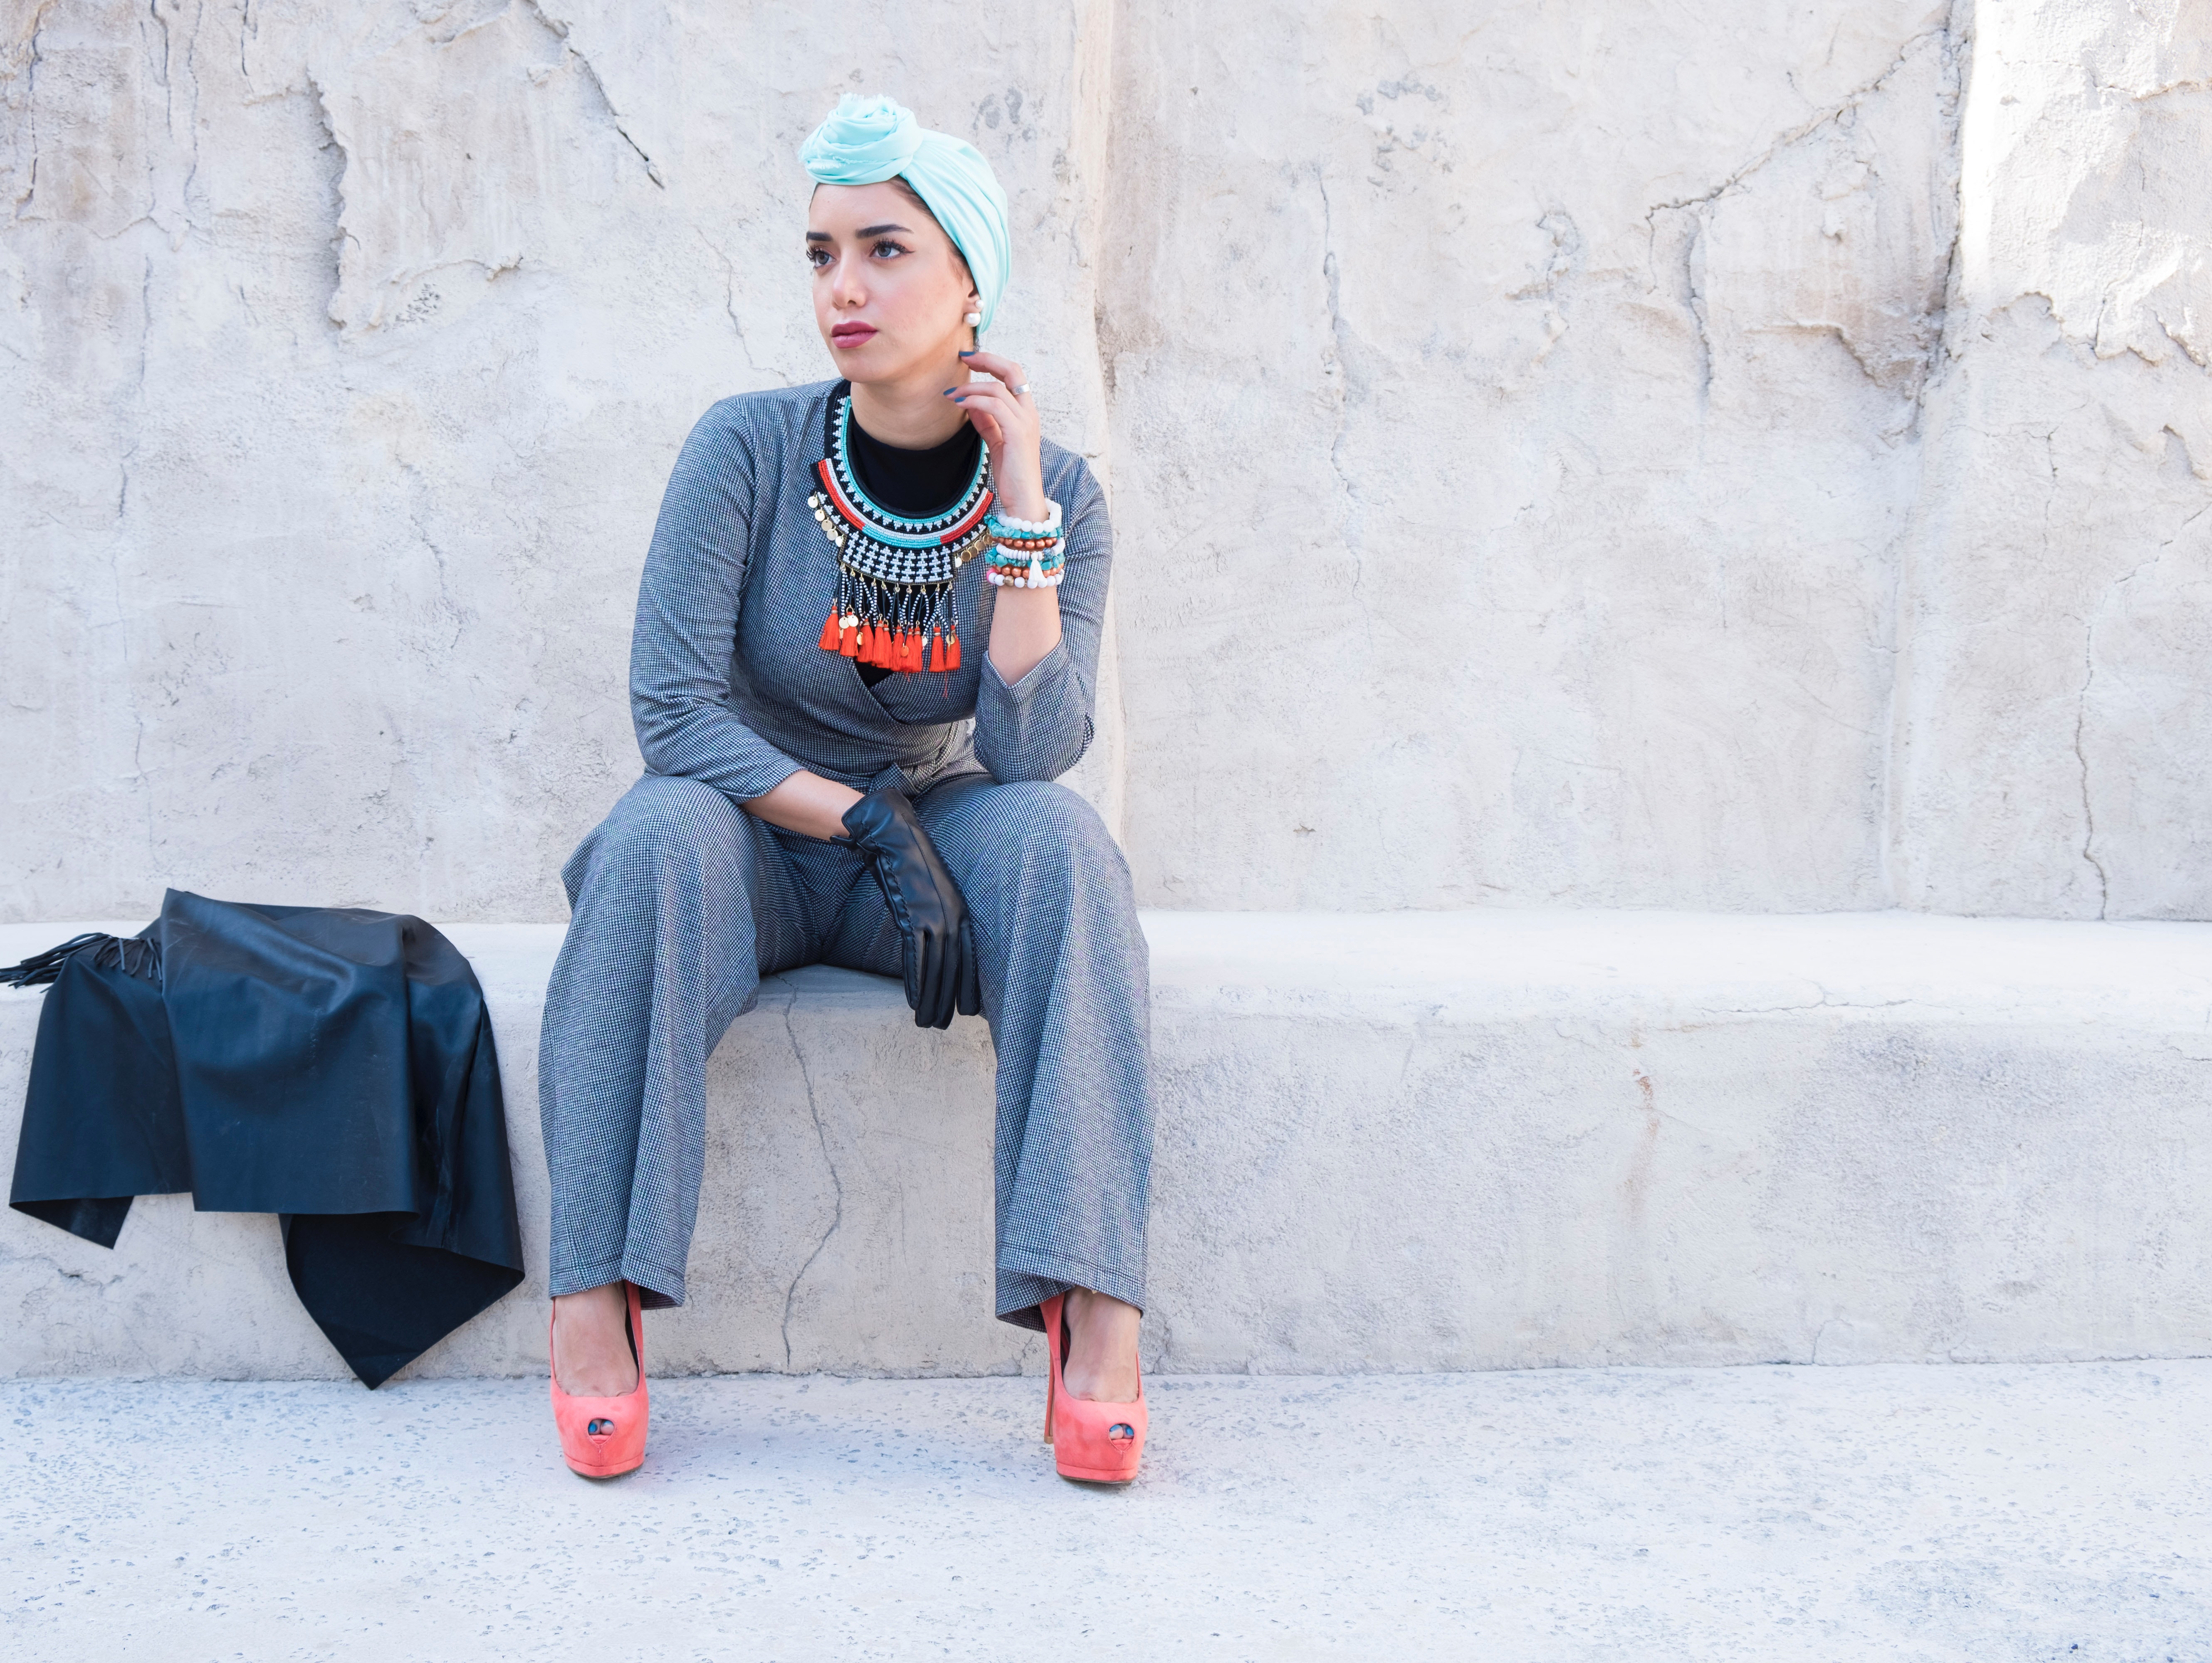
sitting, street fashion, jeans, denim, fashion, beanie, cool, shoulder, human, footwear, textile, headgear, leg, shoe, photography, t shirt, neck, cap, knee, trousers, top, fashion accessory, style, glasses, ear, sleeve